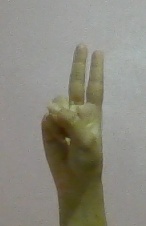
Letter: taa